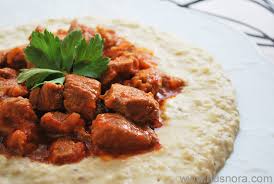
Yemek: hunkar_begendi